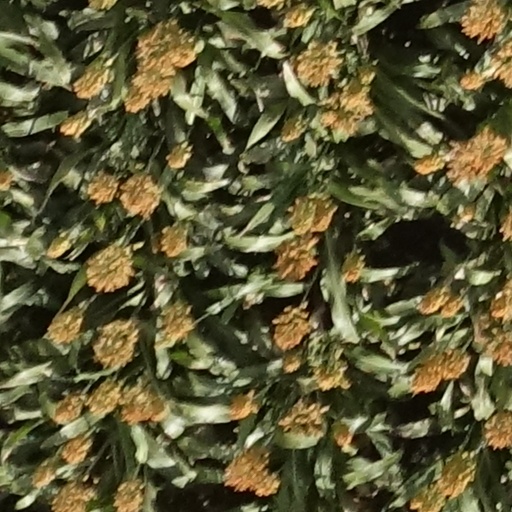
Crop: sorghum